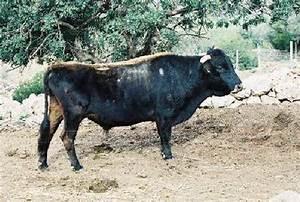
cow